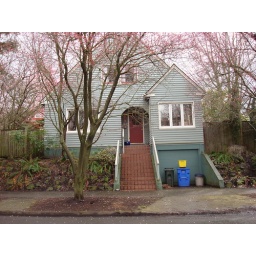
M&amp;amp;M's cute house in Portland